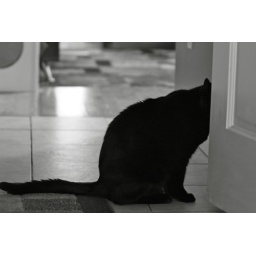
A black cat in black and white